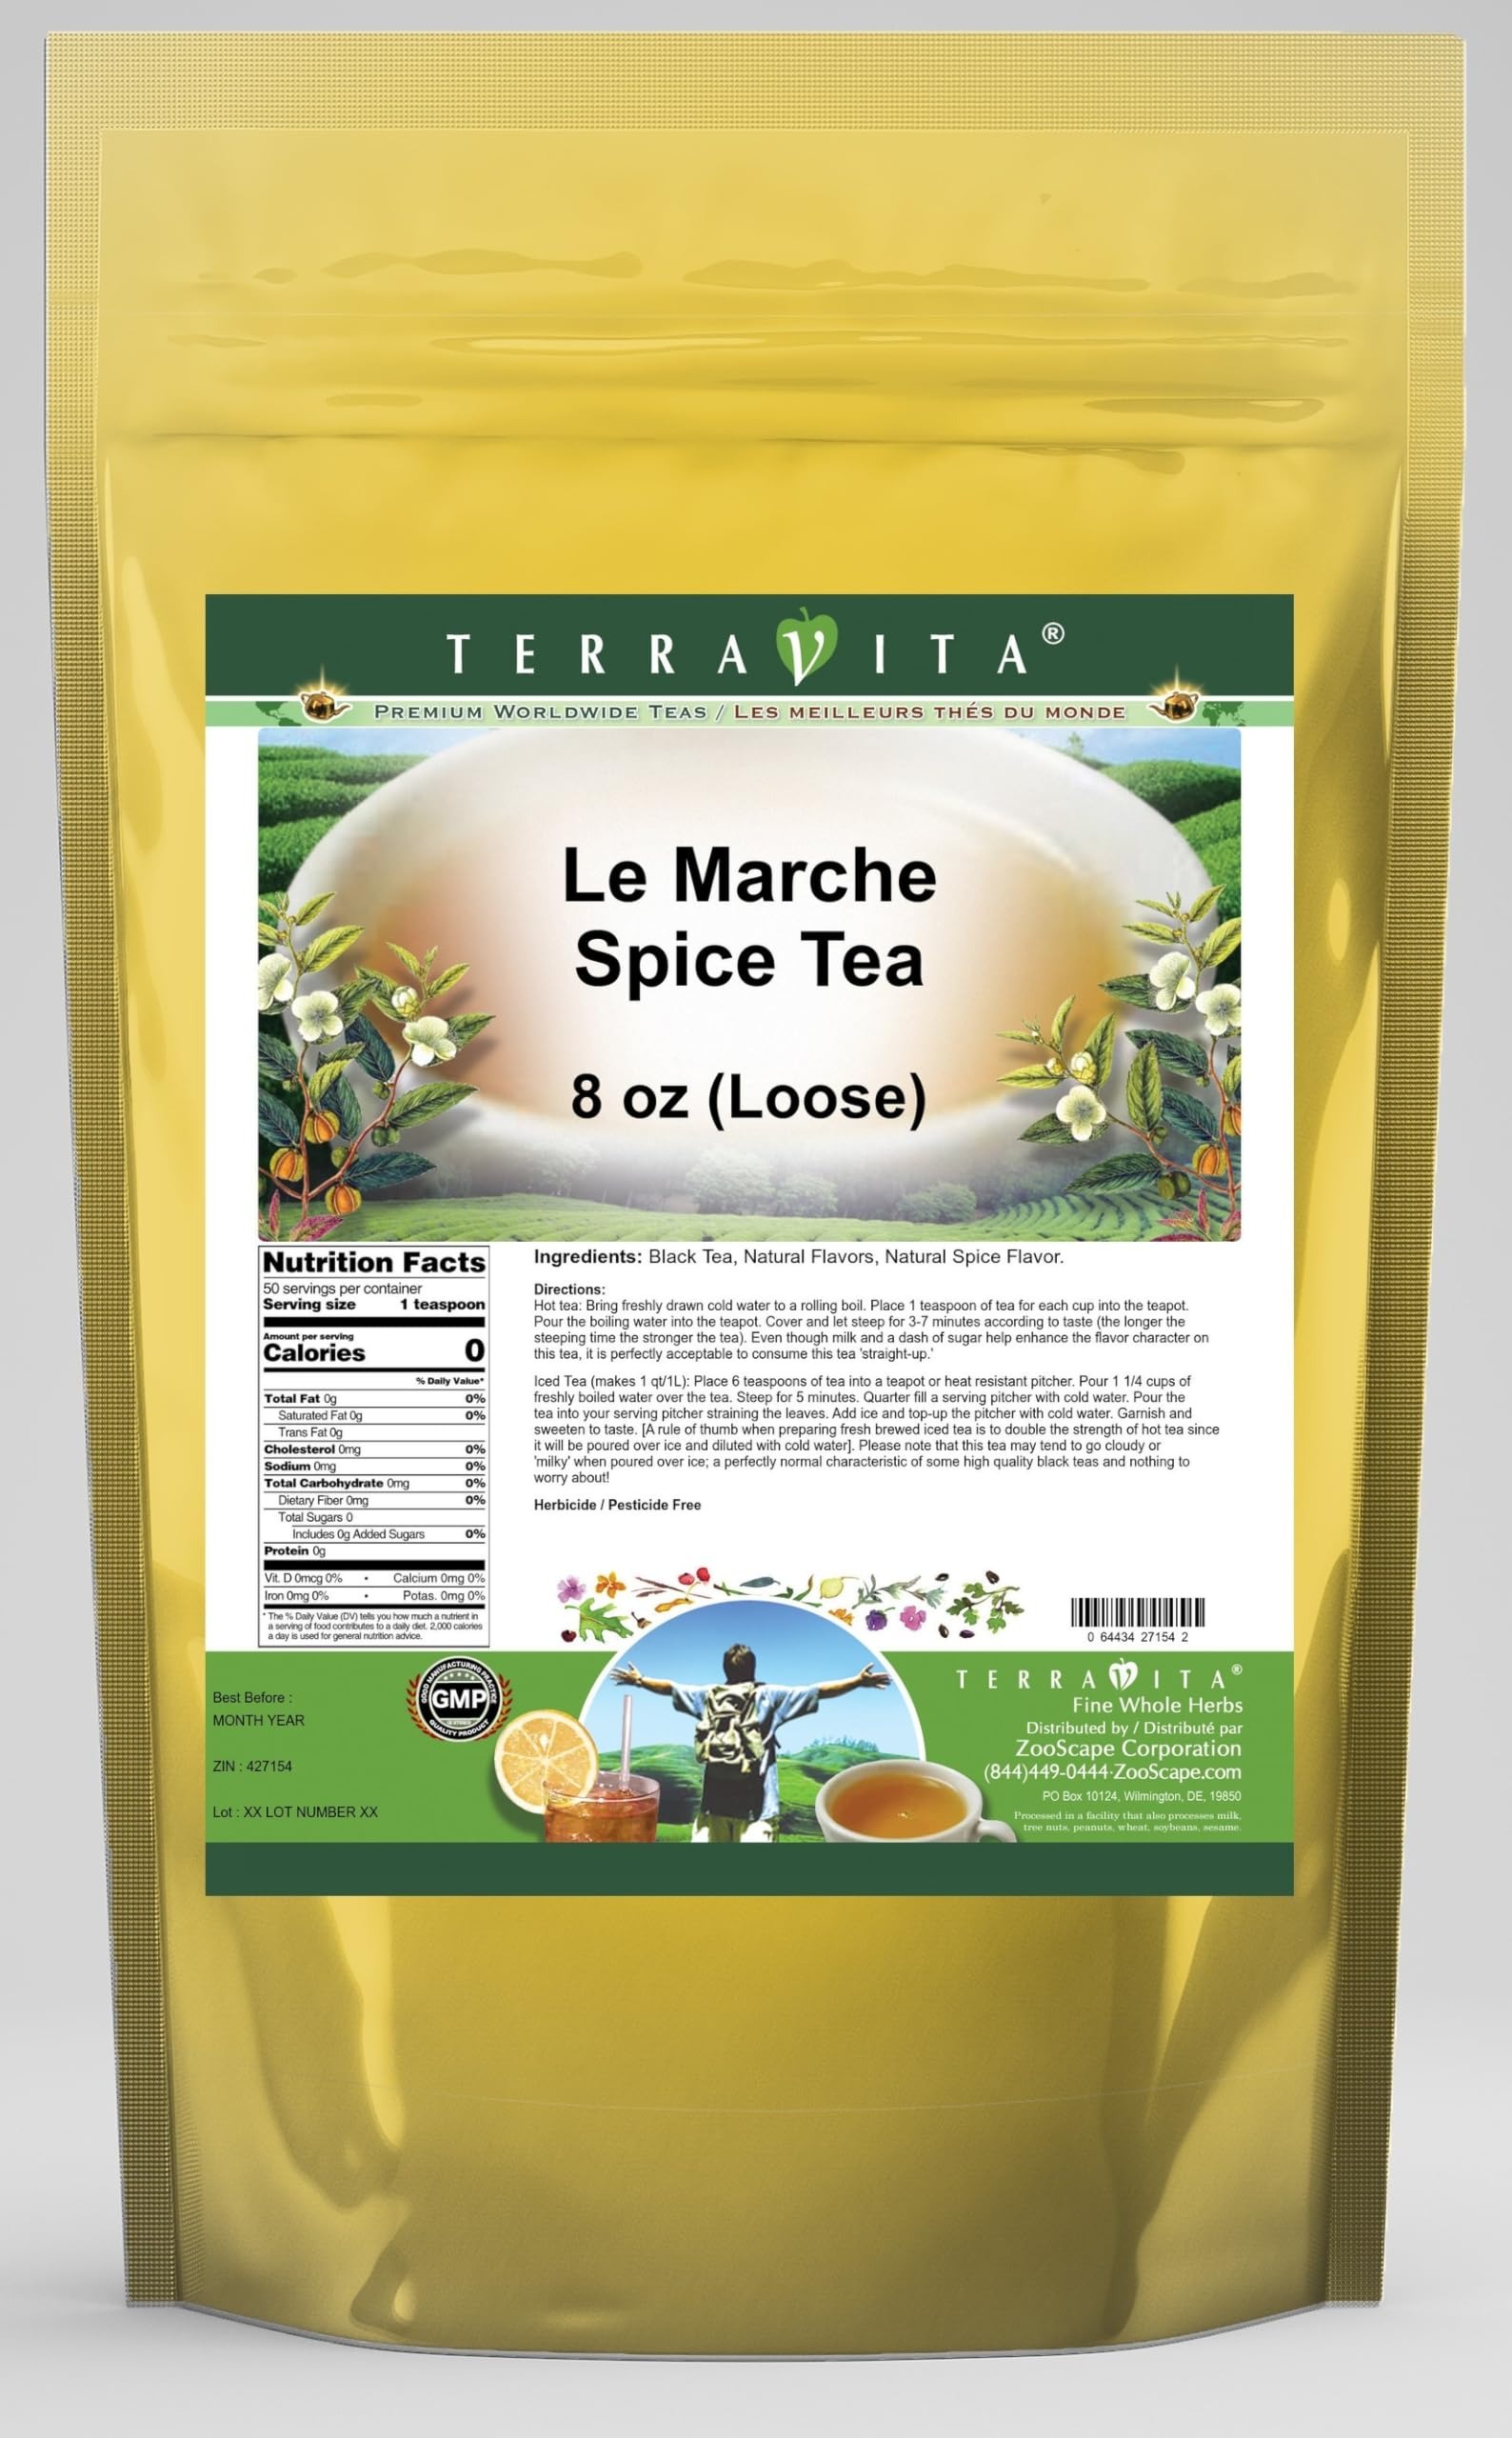
Item Name: Le Marche Spice Tea (Loose) (8 oz, ZIN: 427154) - 2 Pack
Bullet Point 1: An excellent spiced tea tending cinnamon hot with delicious fruity tones. Fasten your seat belt for a taste extravaganza!
Bullet Point 2: No fillers.
Bullet Point 3: Manufacturer: TerraVita
Bullet Point 4: Size: 8 oz
Bullet Point 5: Loose Leaf Herbal Tea - Packed in a convenient upright pouch!
Product Description: An excellent spiced tea tending cinnamon hot with delicious fruity tones. Fasten your seat belt for a taste extravaganza! - We only use high grown Ceylon tea from estates more than 5500 feet above sea level; We only use natural flavors, giving a clean true taste with no chemical aftertaste - Hot tea brewing method: Bring freshly drawn cold water to a rolling boil. Place 1 teaspoon of tea for each cup into the teapot. Pour the boiling water into the teapot. Cover and let steep for 3-7 minutes according to taste (the longer the steeping time the stronger the tea). Even though milk and a dash of sugar help enhance the flavor character on this tea, it is perfectly acceptable to consume this tea &quot;straight-up.&quot; - Iced tea brewing method (to make 1 liter/quart): Place 6 teaspoons of tea into a teapot or heat resistant pitcher. Pour 1 1/4 cups of freshly boiled water over the tea. Steep for 5 minutes. Quarter fill a serving pitcher with cold water. Pour the tea into your serving pitcher straining the leaves. Add ice and top-up the pitcher with cold water. Garnish and sweeten to taste. [A rule of thumb when preparing fresh brewed iced tea is to double the strength of hot tea since it will be poured over ice and diluted with cold water]. Please note that this tea may tend to go cloudy or &quot;milky&quot; when poured over ice; a perfectly normal characteristic of some high quality black teas and nothing to worry about! - What type of tea do we use, how do we flavor the tea and why do we use natural flavors? - Firstly...we only use high grown teas from the top 3 tea growing regions of Sri Lanka - Nuwara Eliya, Dimbula and Uva. These three high-grown districts produce flavorful teas that have classic &quot;Ceylon&quot; tea character which is noted by floral bouquet and fl
Value: 16.0
Unit: Ounce

Price: 40.08